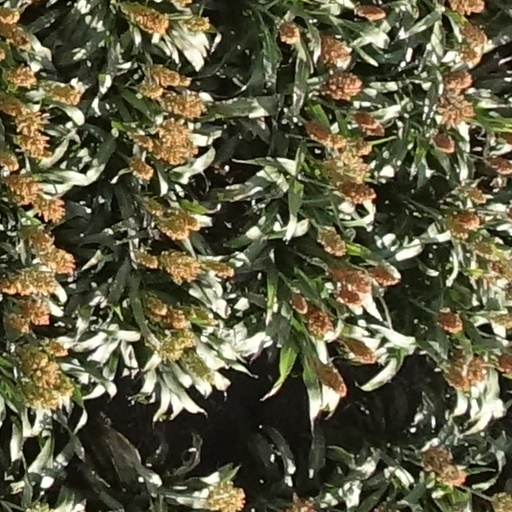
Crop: sorghum